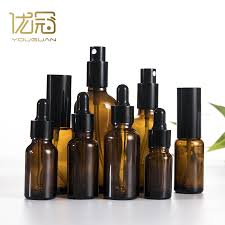
Waste category: glass